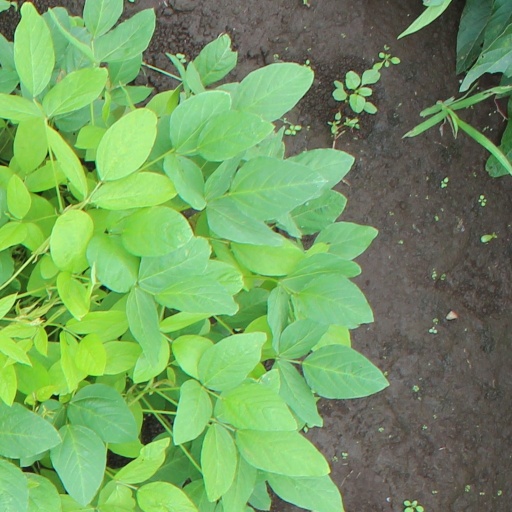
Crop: soybean